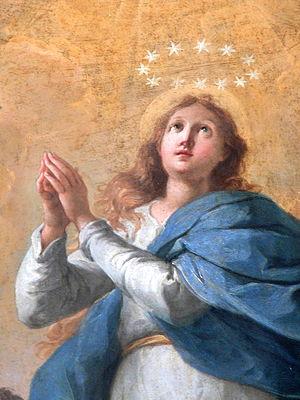
Johann Martin Hohenberg, né le 8 mai 1657 à Naples et mort le 14 septembre 1745 à Vienne, est un peintre baroque austro-italien.